Minahasan people

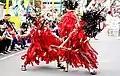
A "kabasaran" war dance, performed at a parade, 2006

A relatively large number of Minahasans pursued professional military careers in the colonial army (KNIL). Next to the South Moluccan Ambonese, the Minahasa Menadonese were also considered a martial race and therefore particularly competent and trustworthy as soldiers. As KNIL soldiers the Minahasans fought alongside the Dutch to subdue rebellions in other parts of the archipelago, such as for instance the Java War of 1825–1830.